Guillermo Cides

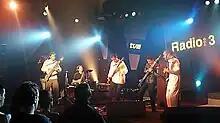
Ensamble español en TV

In 1998 he did a tour of 10 concerts in South America together with Roger Hodgson (Supertramp) for a total of 50.000 persons; later in 2004 he would open two Jethro Tull concerts in the Theatre Coliseum of Argentina for an audience of 10.000 and years later he would play with Trey Gunn and California Guitar Trio sharing respective tours in Spain.